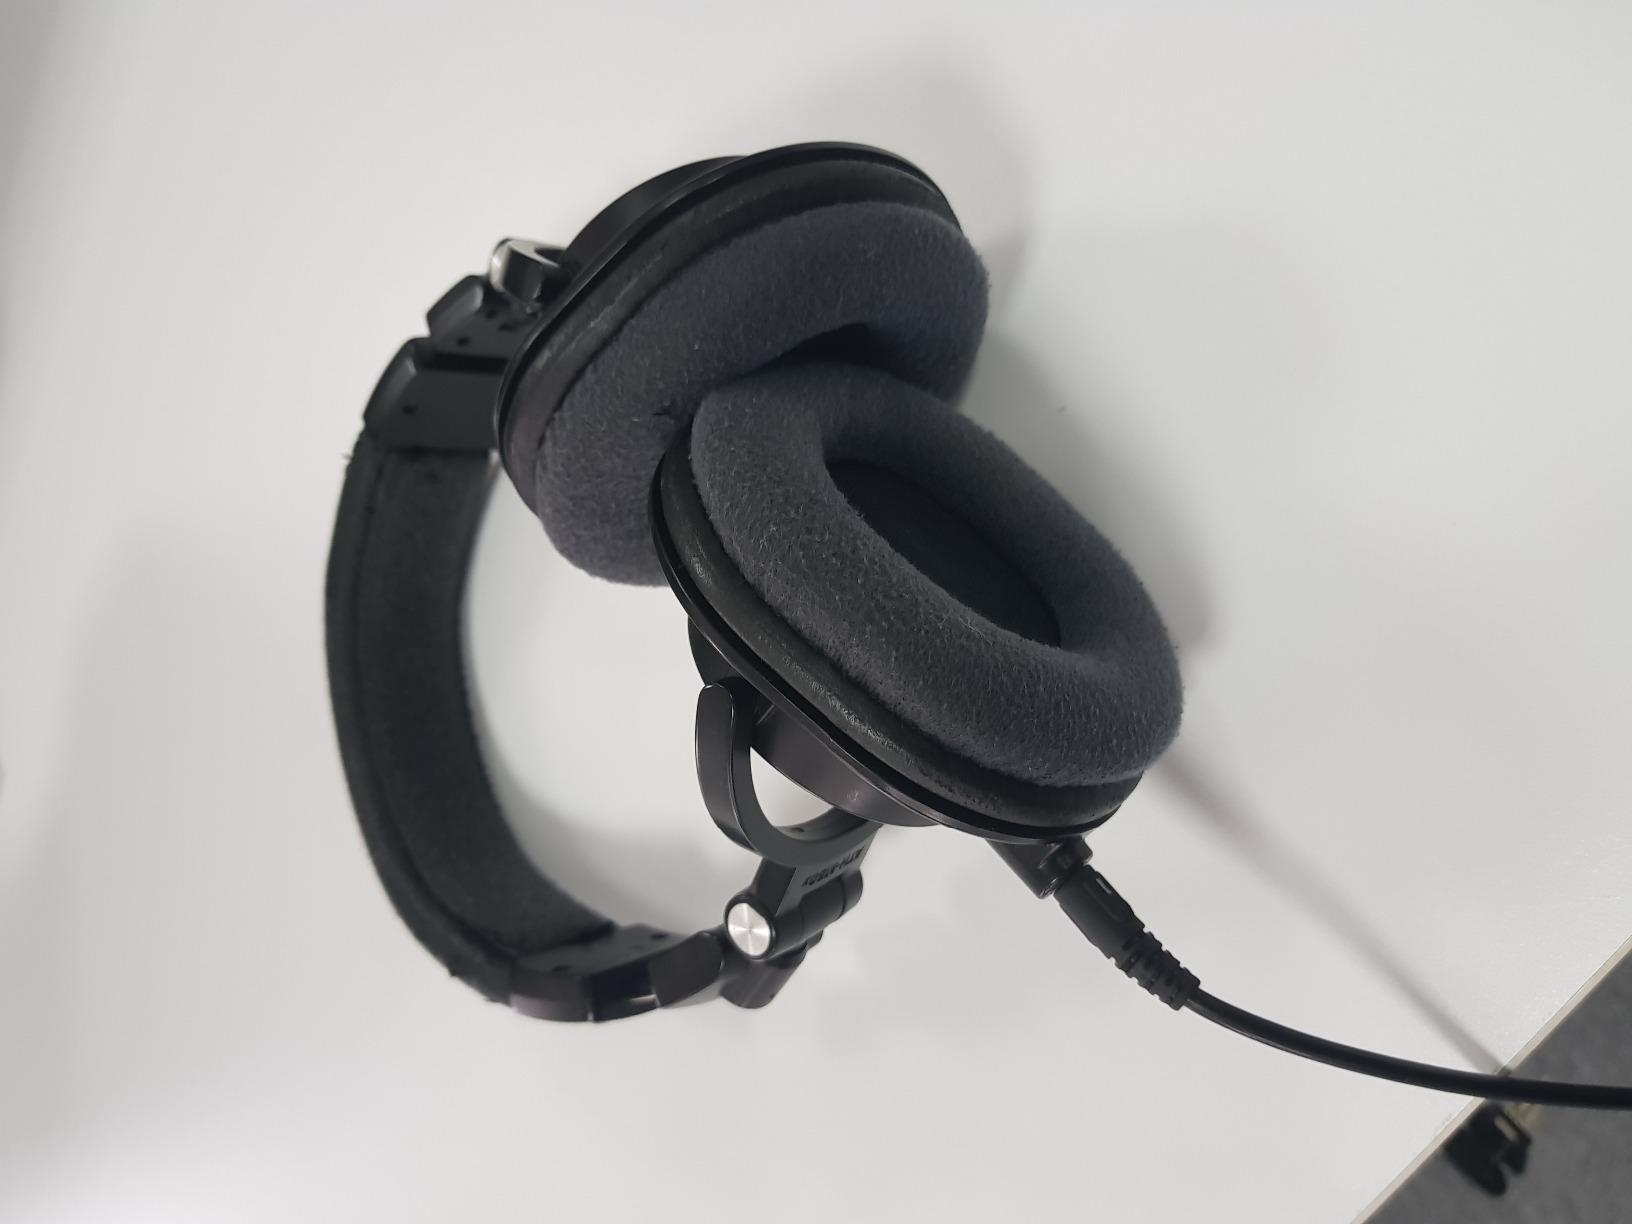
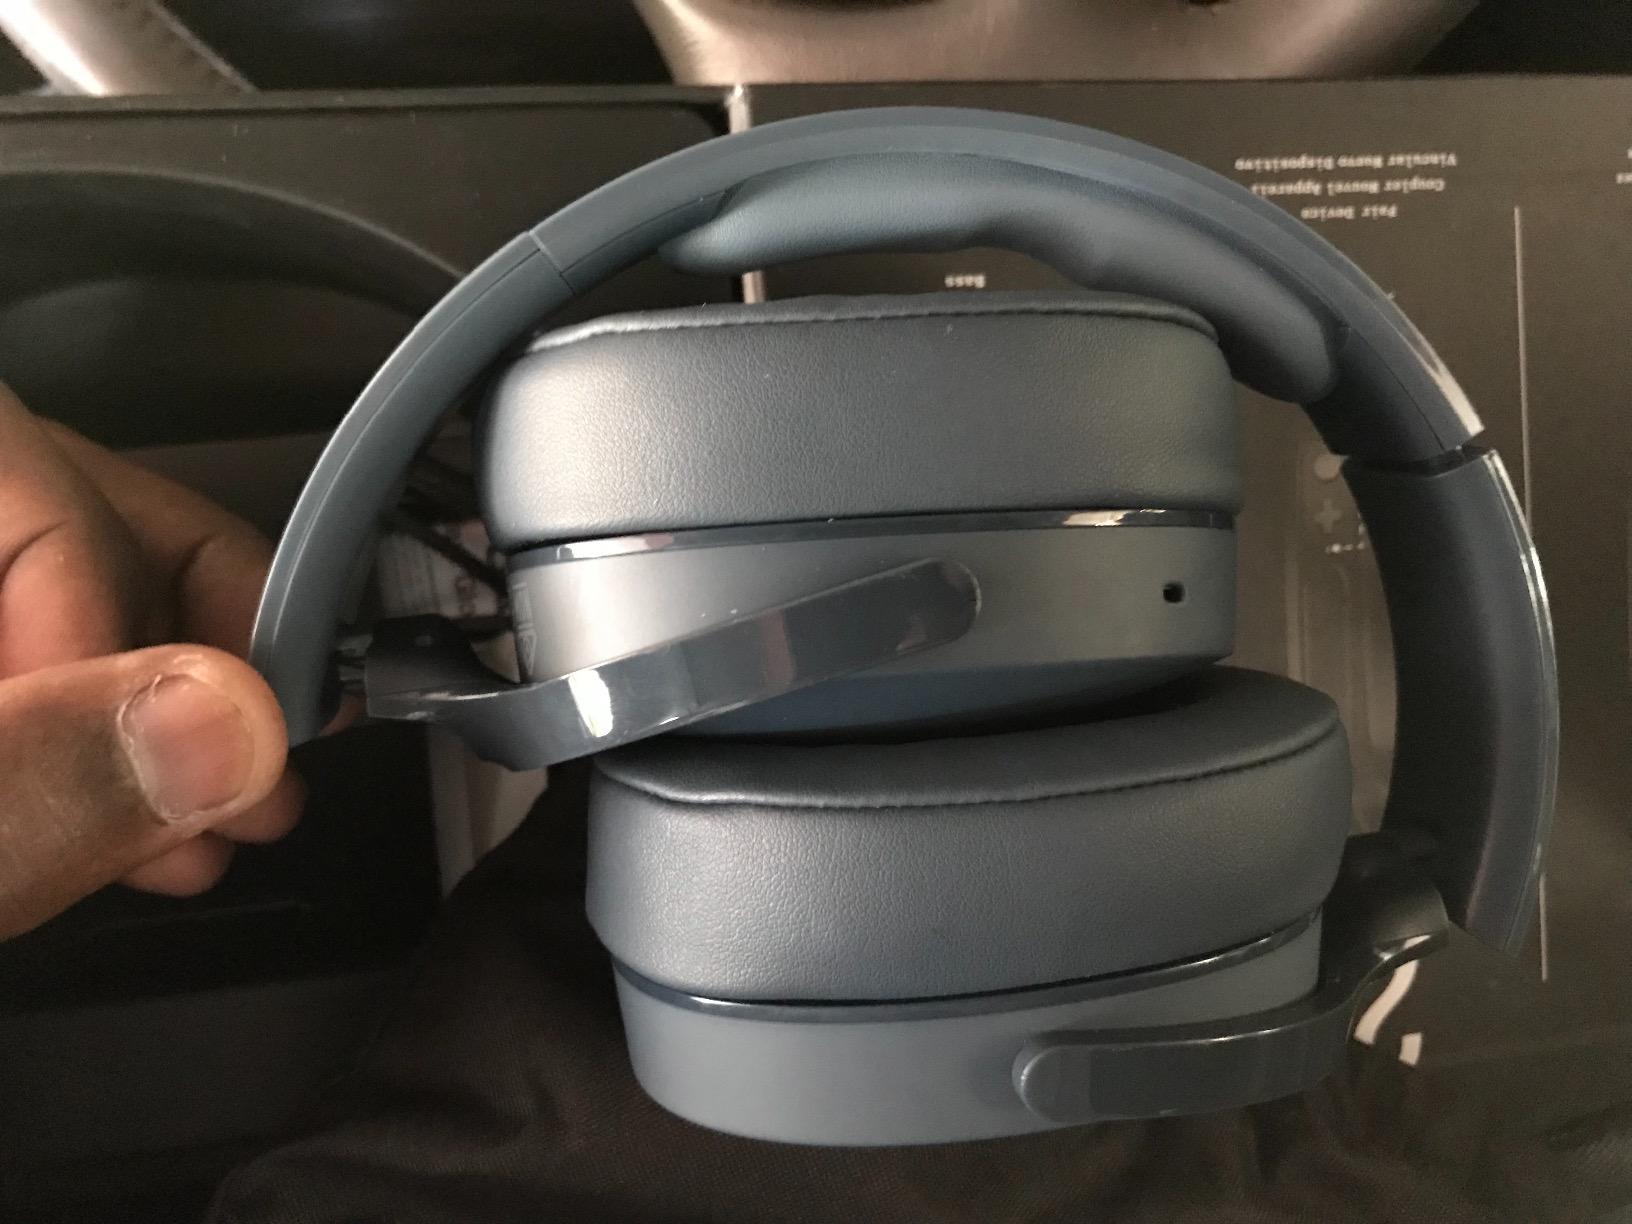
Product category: headphones
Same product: no